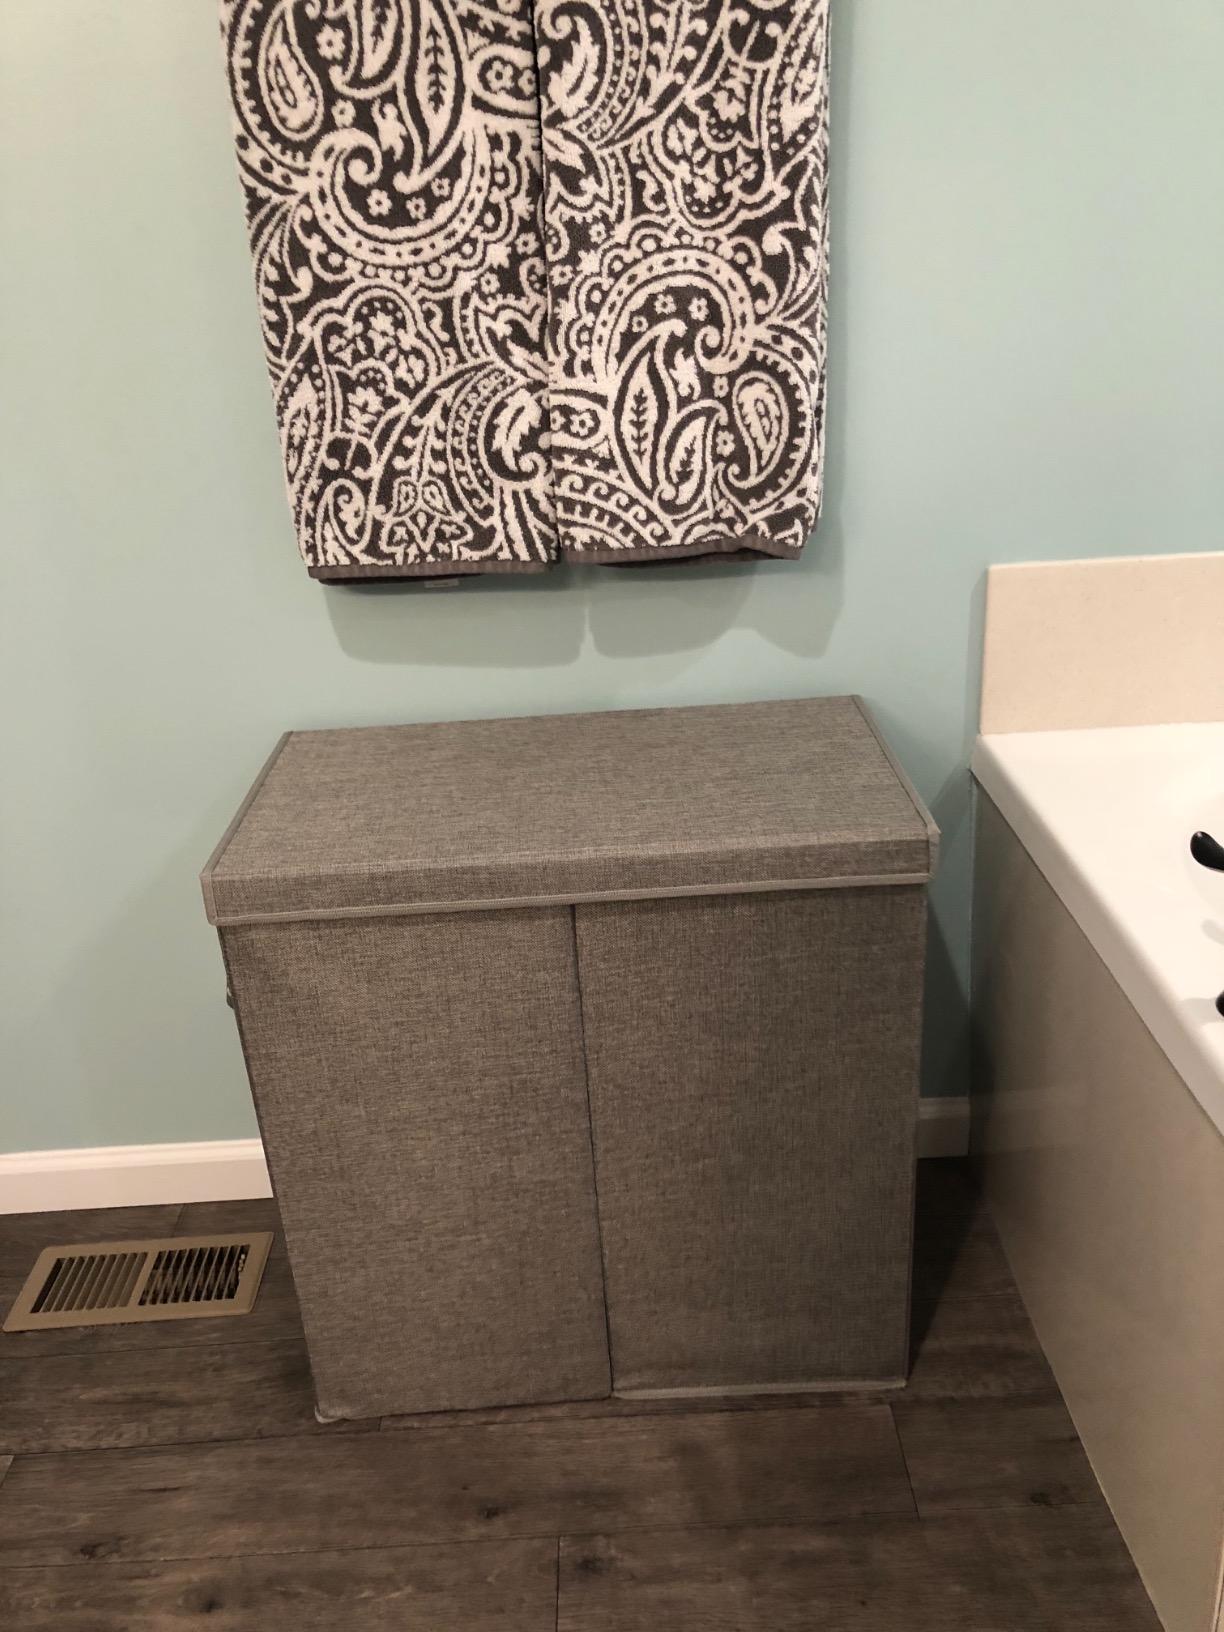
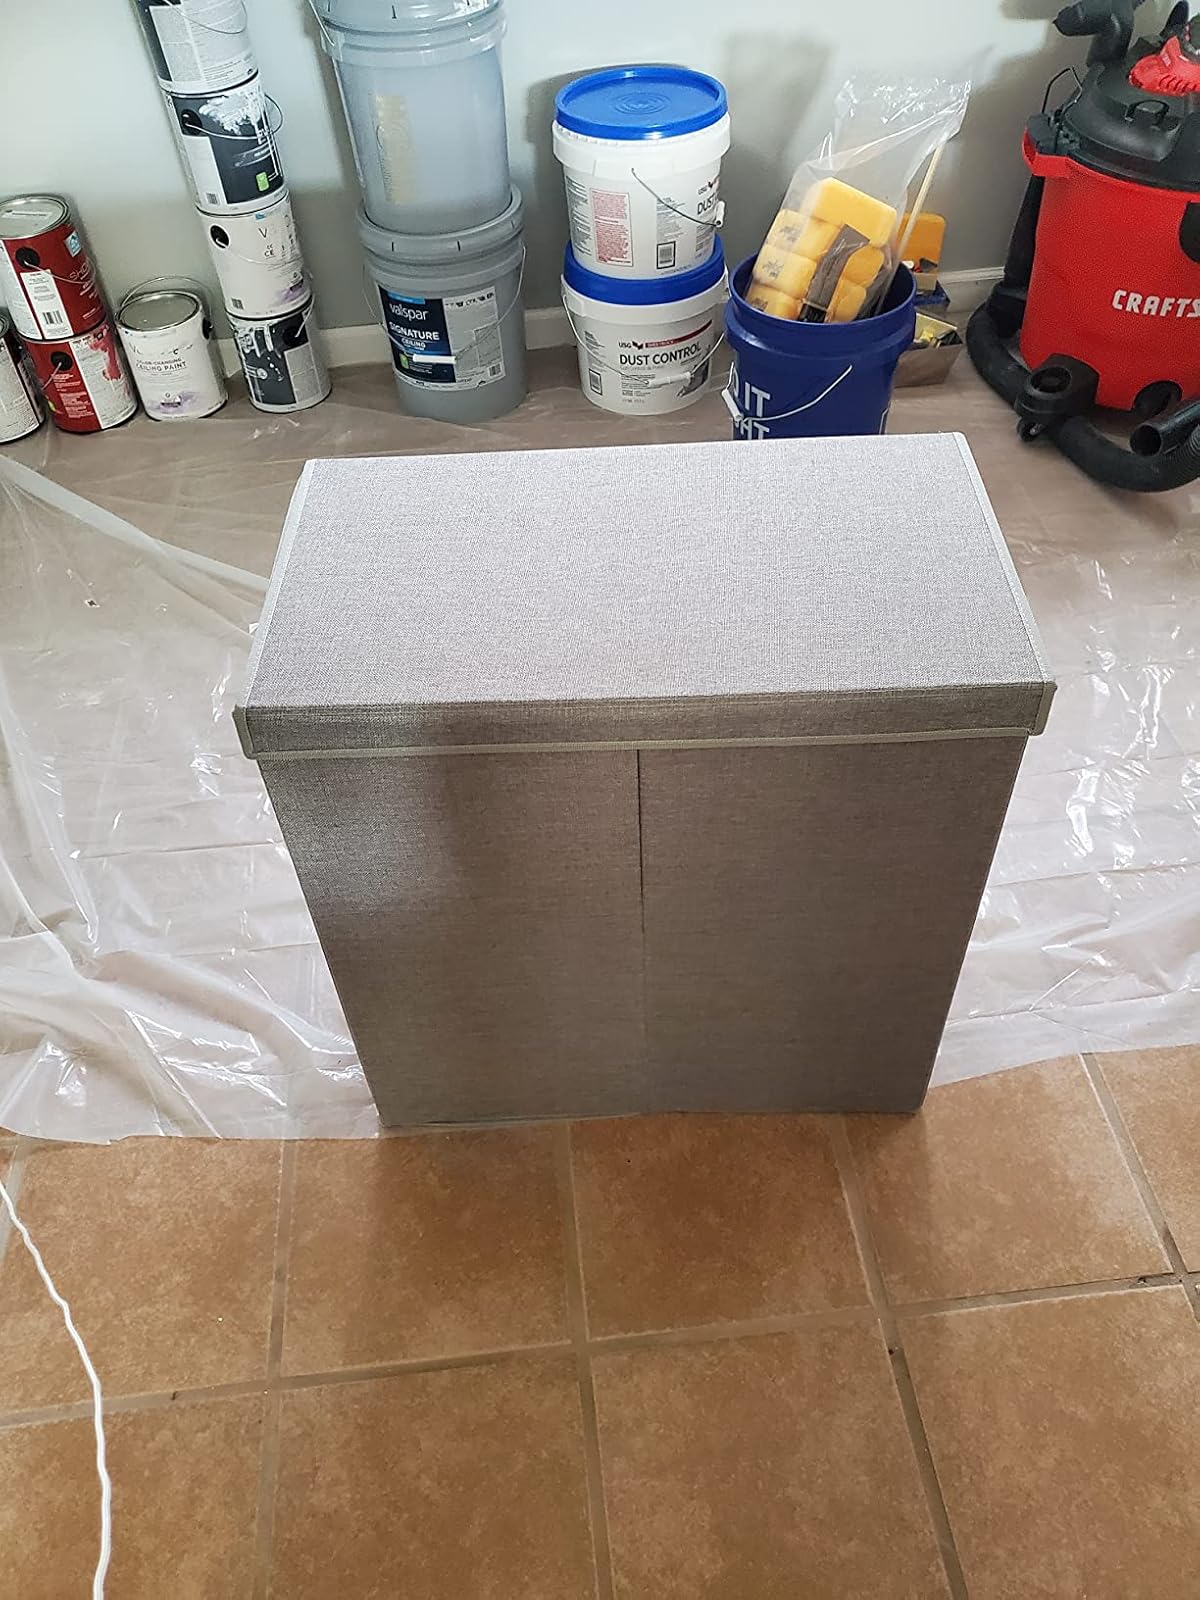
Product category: items_hamper
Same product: yes